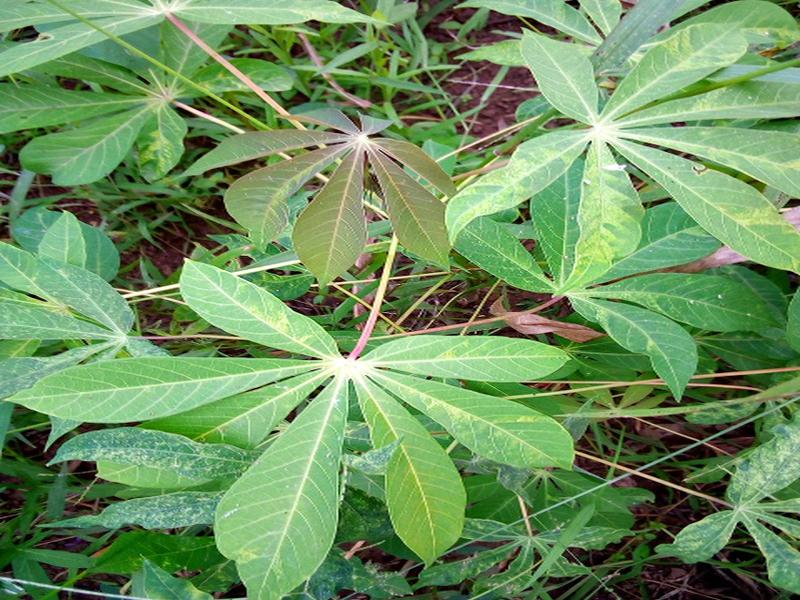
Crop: cassava
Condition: healthy